Maisie Was a Lady

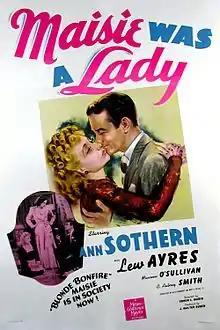
Theatrical Film Poster

Maisie Was a Lady is a 1941 American comedy drama film directed by Edwin L. Marin and starring Ann Sothern, Lew Ayres and Maureen O'Sullivan. Produced and distributed by Metro-Goldwyn-Mayer, it is the fourth in a series of ten films starring Sothern as good-hearted showgirl Maisie Ravier.